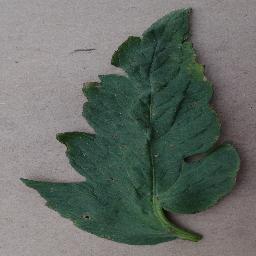
Label: Tomato___Bacterial_spot